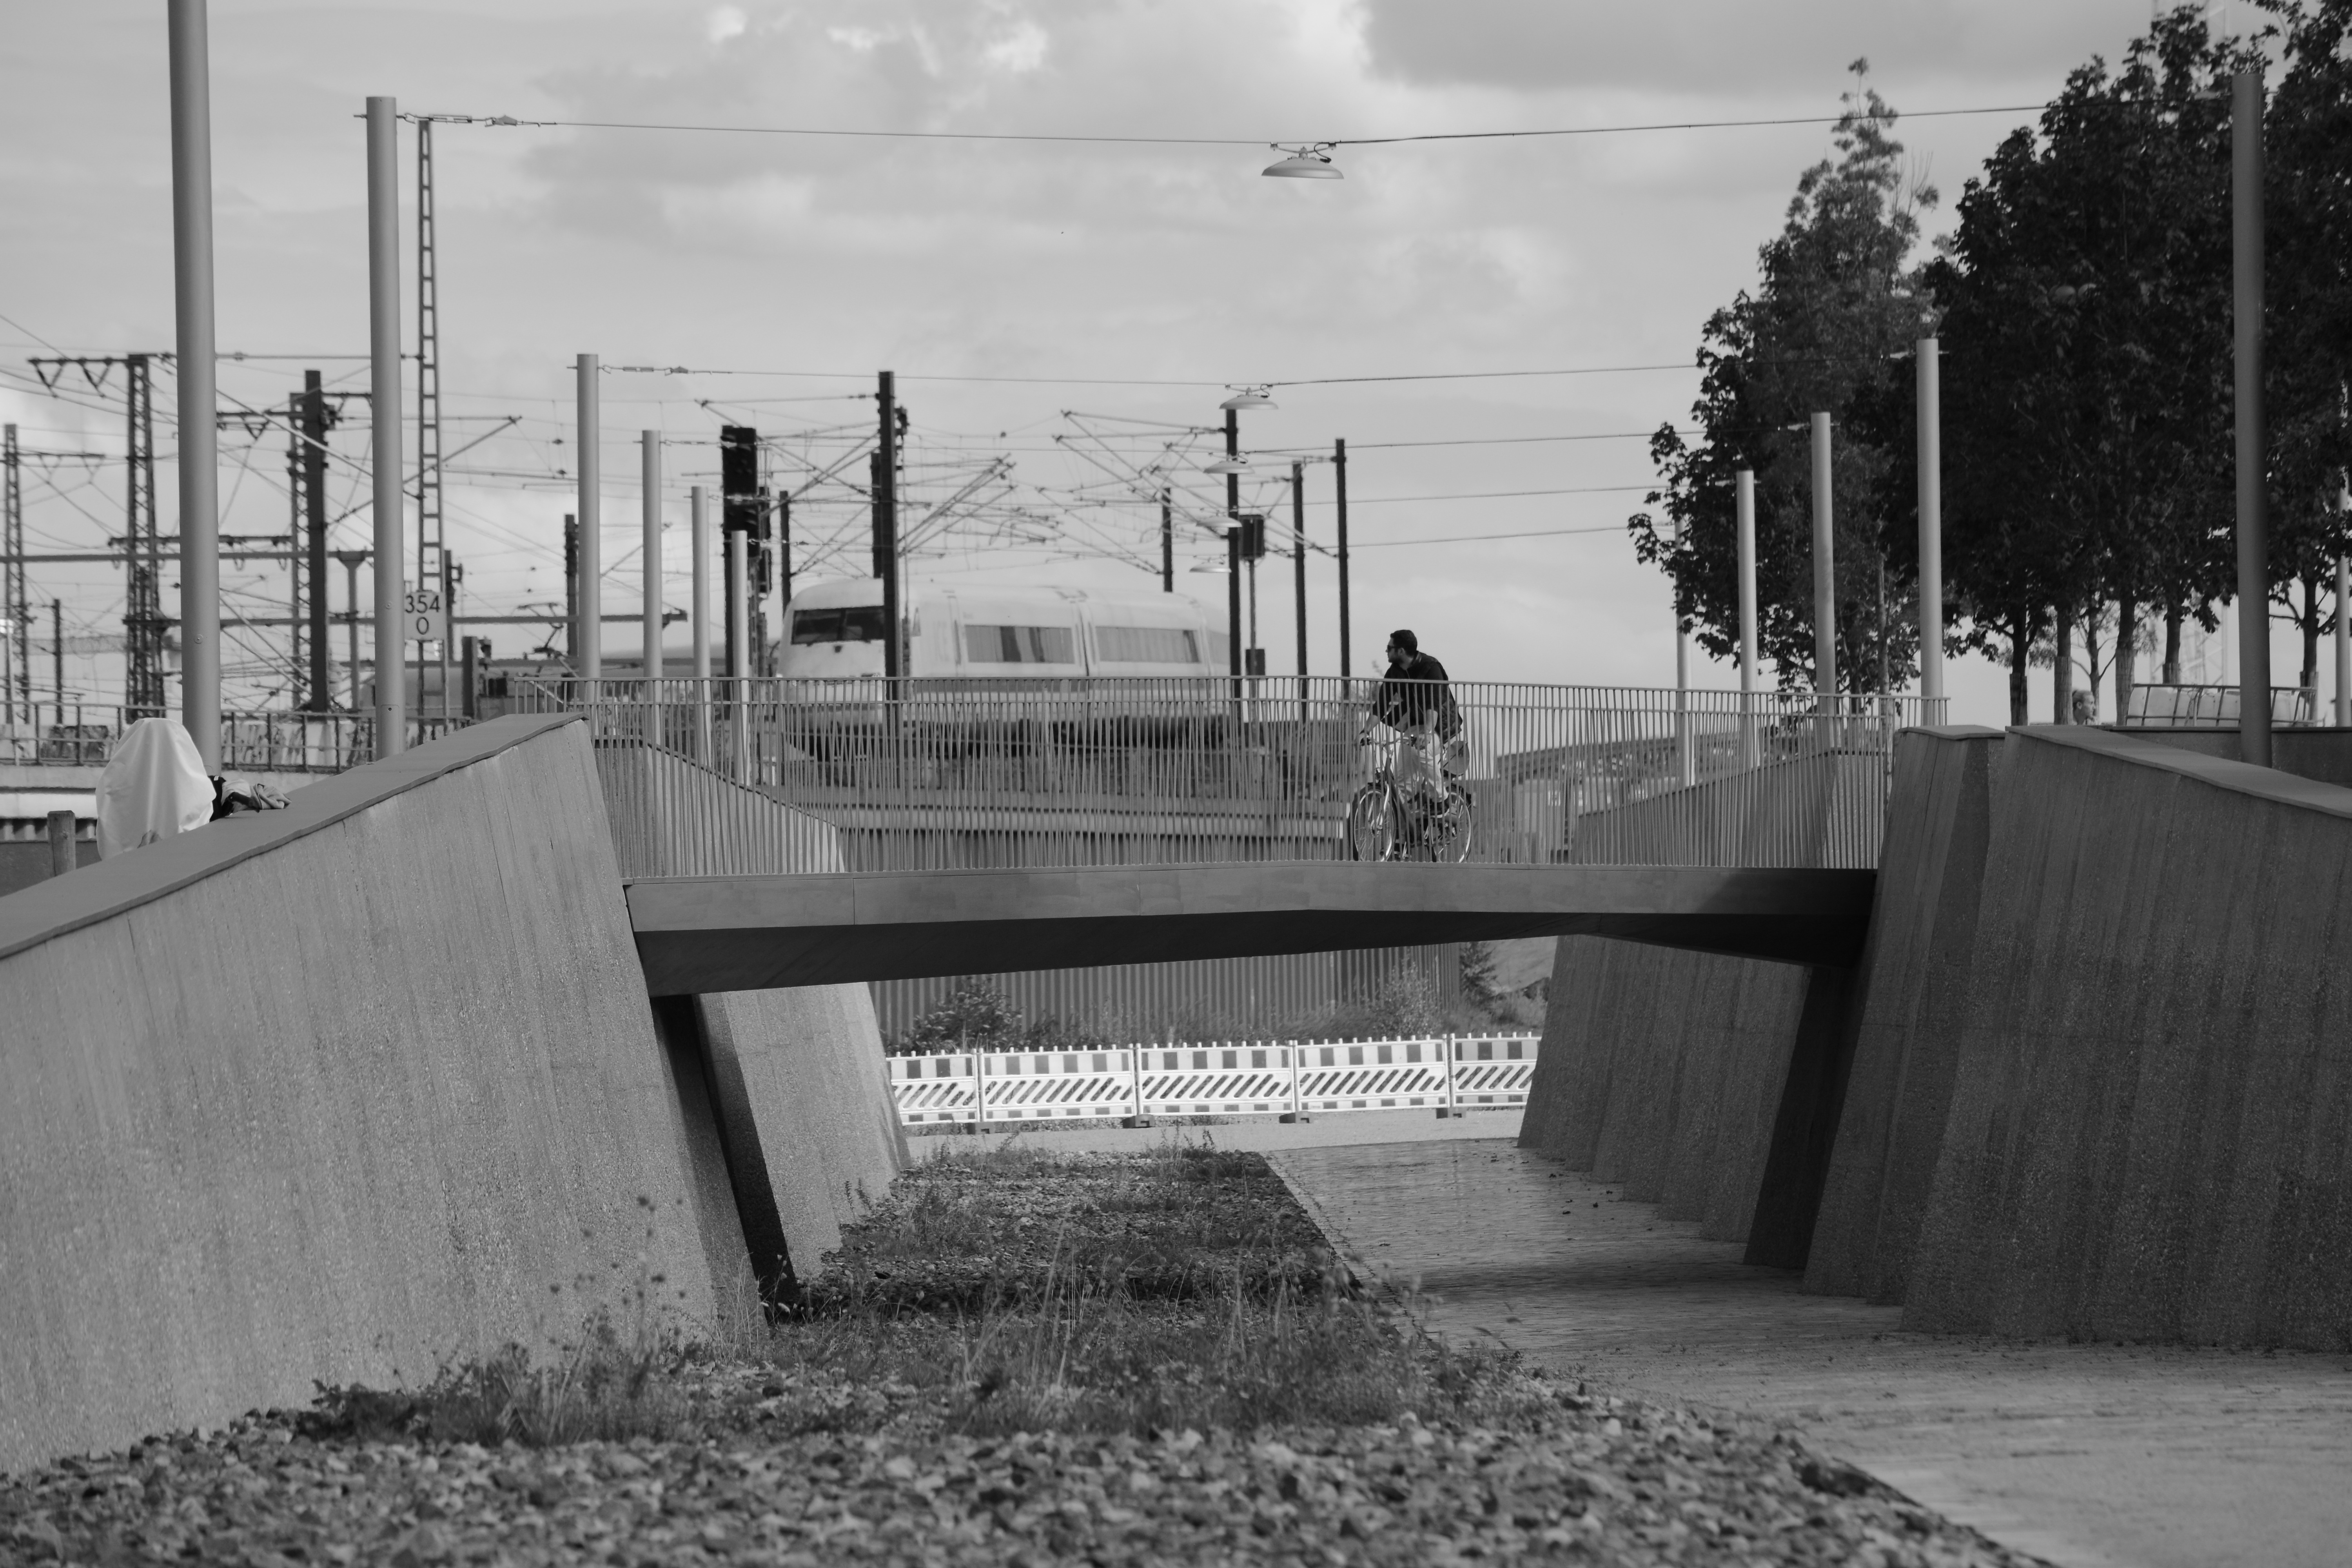
black and white, architecture, road, white, bridge, street, photography, city, line, black, monochrome, infrastructure, photograph, shape, hamburg, hanoverian station, deportation, old railway bed, modern railroad trasse, urban area, monochrome photography